Telegraf (Baltimore newspaper)

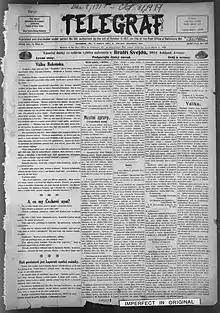
The cover page for the December 8, 1917 issue of Telegraf

The Telegraf was a local weekly newspaper published in Baltimore, Maryland. The newspaper ran for 42 years, from February 20, 1909, until 1951. It was directed at the Czech community in Baltimore and was published in Czech. The newspaper was founded and first published by Vaclav Joseph Shimek, who also founded the Grand Lodge Č.S.P.S. of Baltimore. After 1929, the newspaper was edited by the Rev. Frank Novak and published by August Klecka.